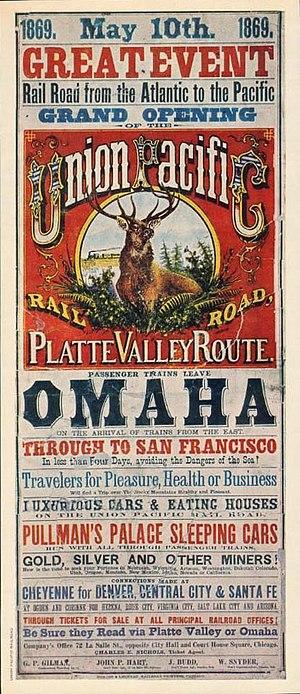
Le premier chemin de fer transcontinental a été construit aux États-Unis entre Sacramento et Omaha, entre 1863 et 1869. La construction s'est officiellement terminée le 10 mai 1869 par la jonction des deux compagnies à Promontory Summit. Les 3 000 km de voies ferrées permettent de relier le réseau ferré de l'est du pays à la côte Pacifique. Elles révolutionnent la situation économique et démographique de la puissance américaine.